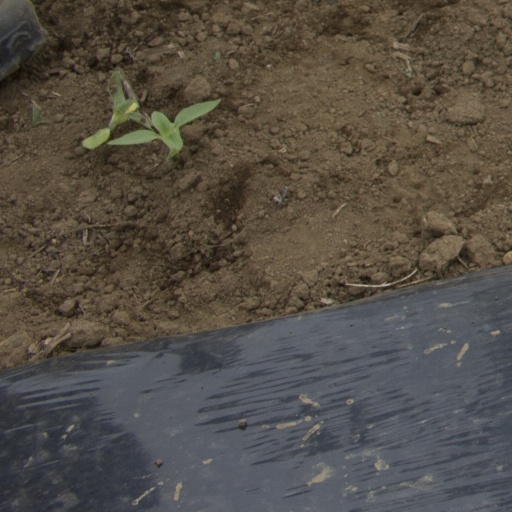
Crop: Jerusalem artichoke